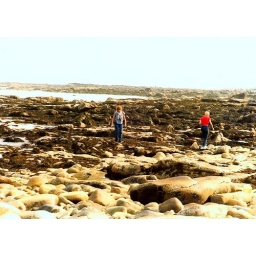
Lisa walking across the rocks in Maine.